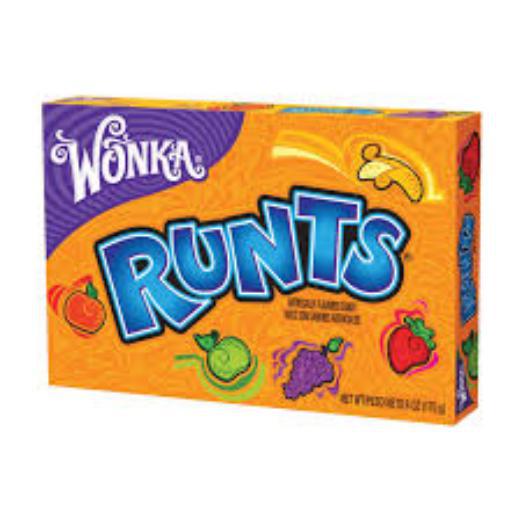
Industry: Food